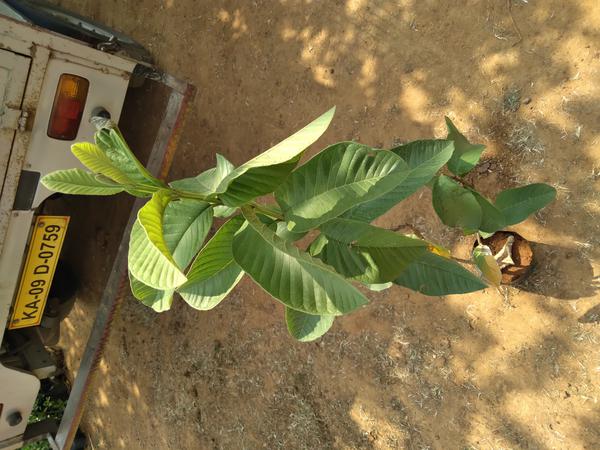
Plant: Gauva